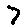
Label: 7